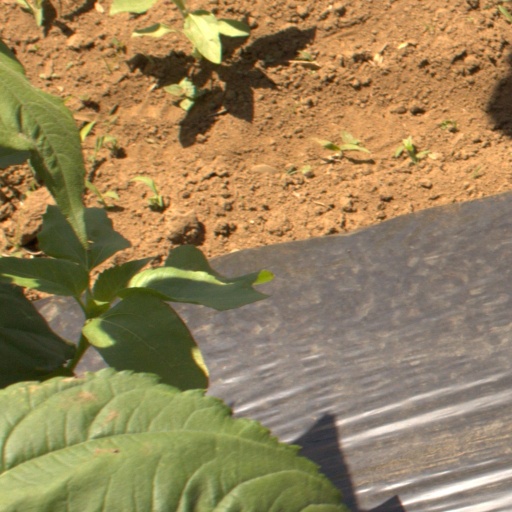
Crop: Jerusalem artichoke